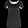
Label: T - shirt / top